University of the Philippines Los Baños

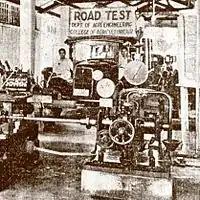
This 1929 DeSoto De Luxe ran over using gasanol for a period of five years.

Pioneering efforts in biofuel research have been conducted at the university. Studies conducted in the 1930s found that gasoline with 15–20 percent ethanol, dubbed "gasanol", was more efficient than pure gasoline. Biofuel research in 2007 under the National Biofuel Program has considered new sources of biofuel, such as coconuts, "Moringa oleifera", and sunflower seeds. Efforts have been concentrated on the "Jatropha curcas" due to its low maintenance and fast yield. Other fuel, such as coconut biofuel, were found to be too costly. Biofuel from "Sorghum bicolor", "Manihot esculenta crantz" and "Chlorella vulgaris" are also being studied.